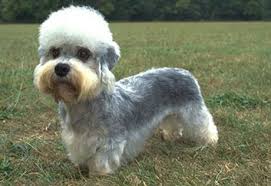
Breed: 211-n000052-Dandie_Dinmont